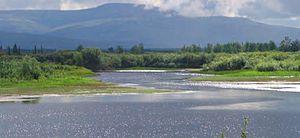
Le Refuge faunique national Innoko est une réserve faunique située dans la région de recensement de Yukon-Koyukuk, en Alaska aux États-Unis. Son statut a été établi en 1980 par l'Alaska National Interest Lands Conservation Act.